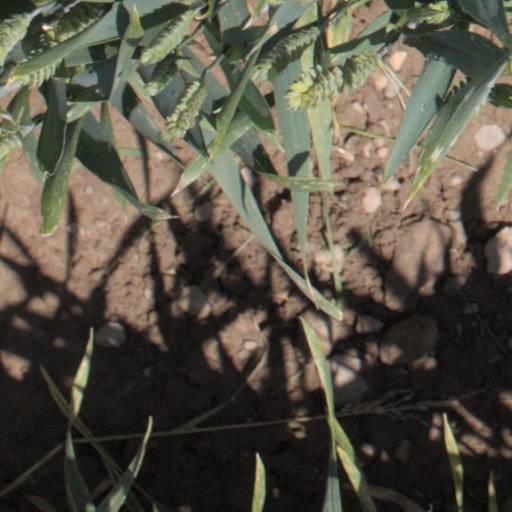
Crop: wheat